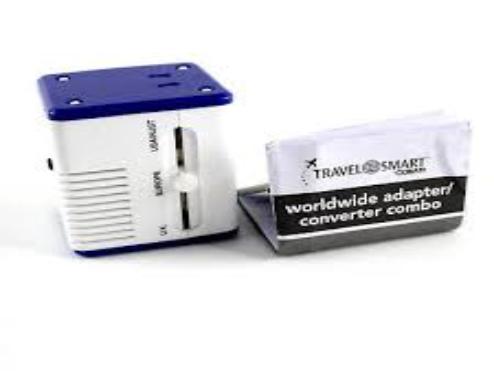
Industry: Others